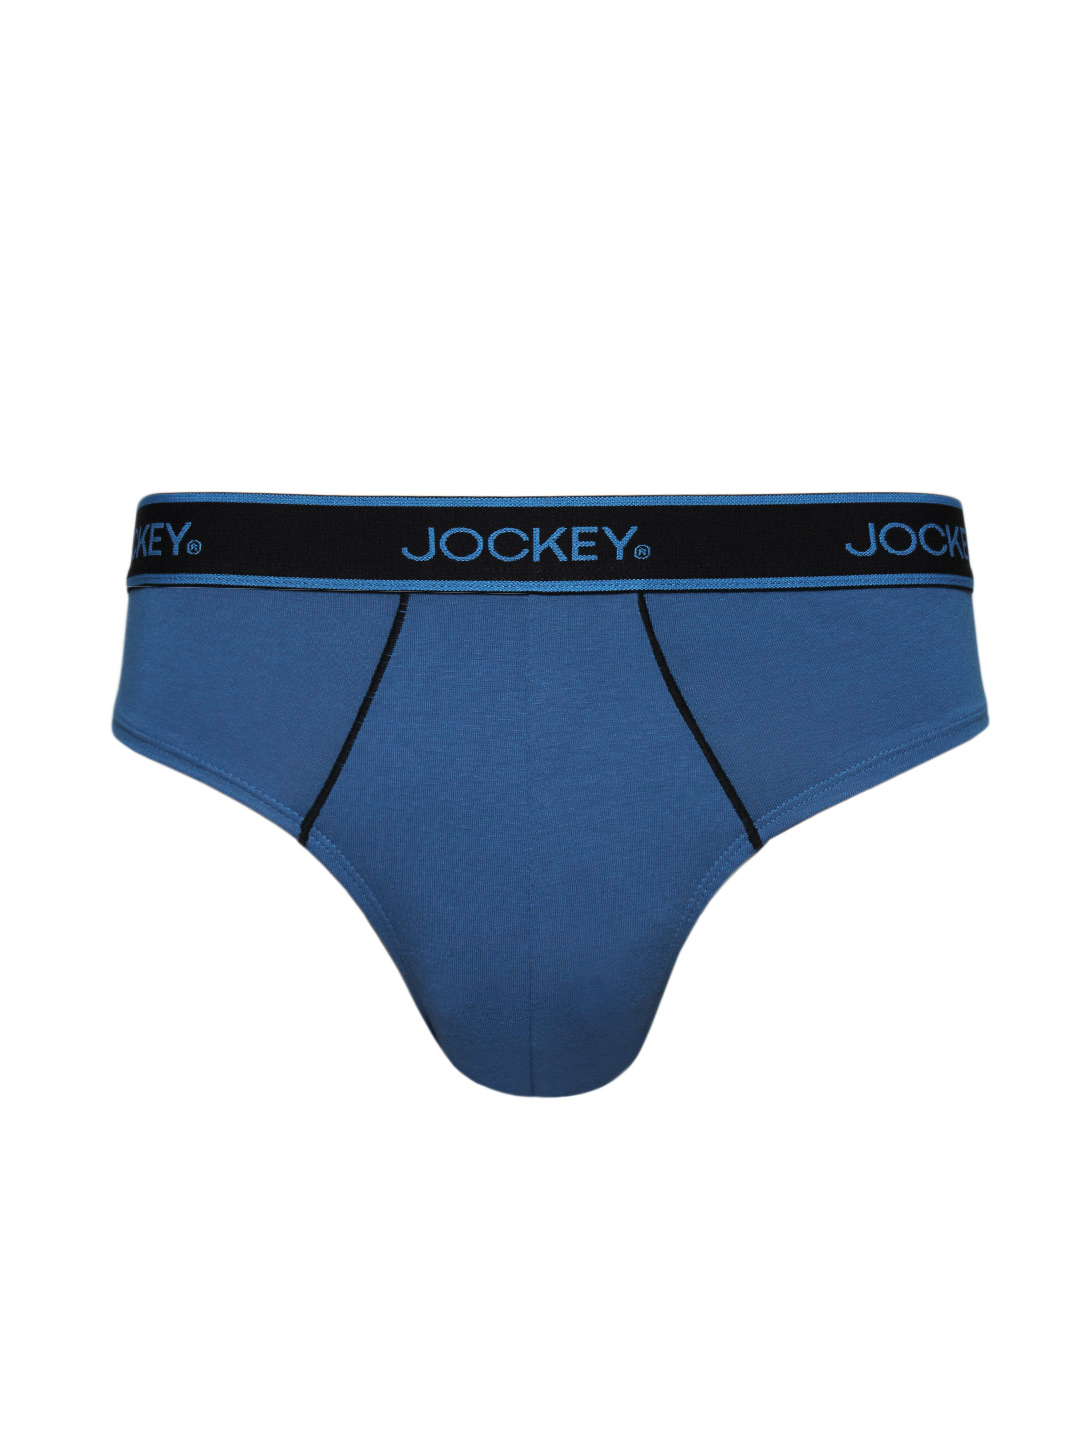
Jockey Men Comfort Stretch Blue Bikini Brief
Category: Apparel / Innerwear / Briefs
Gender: Men
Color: Blue
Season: Summer 2016
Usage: Casual